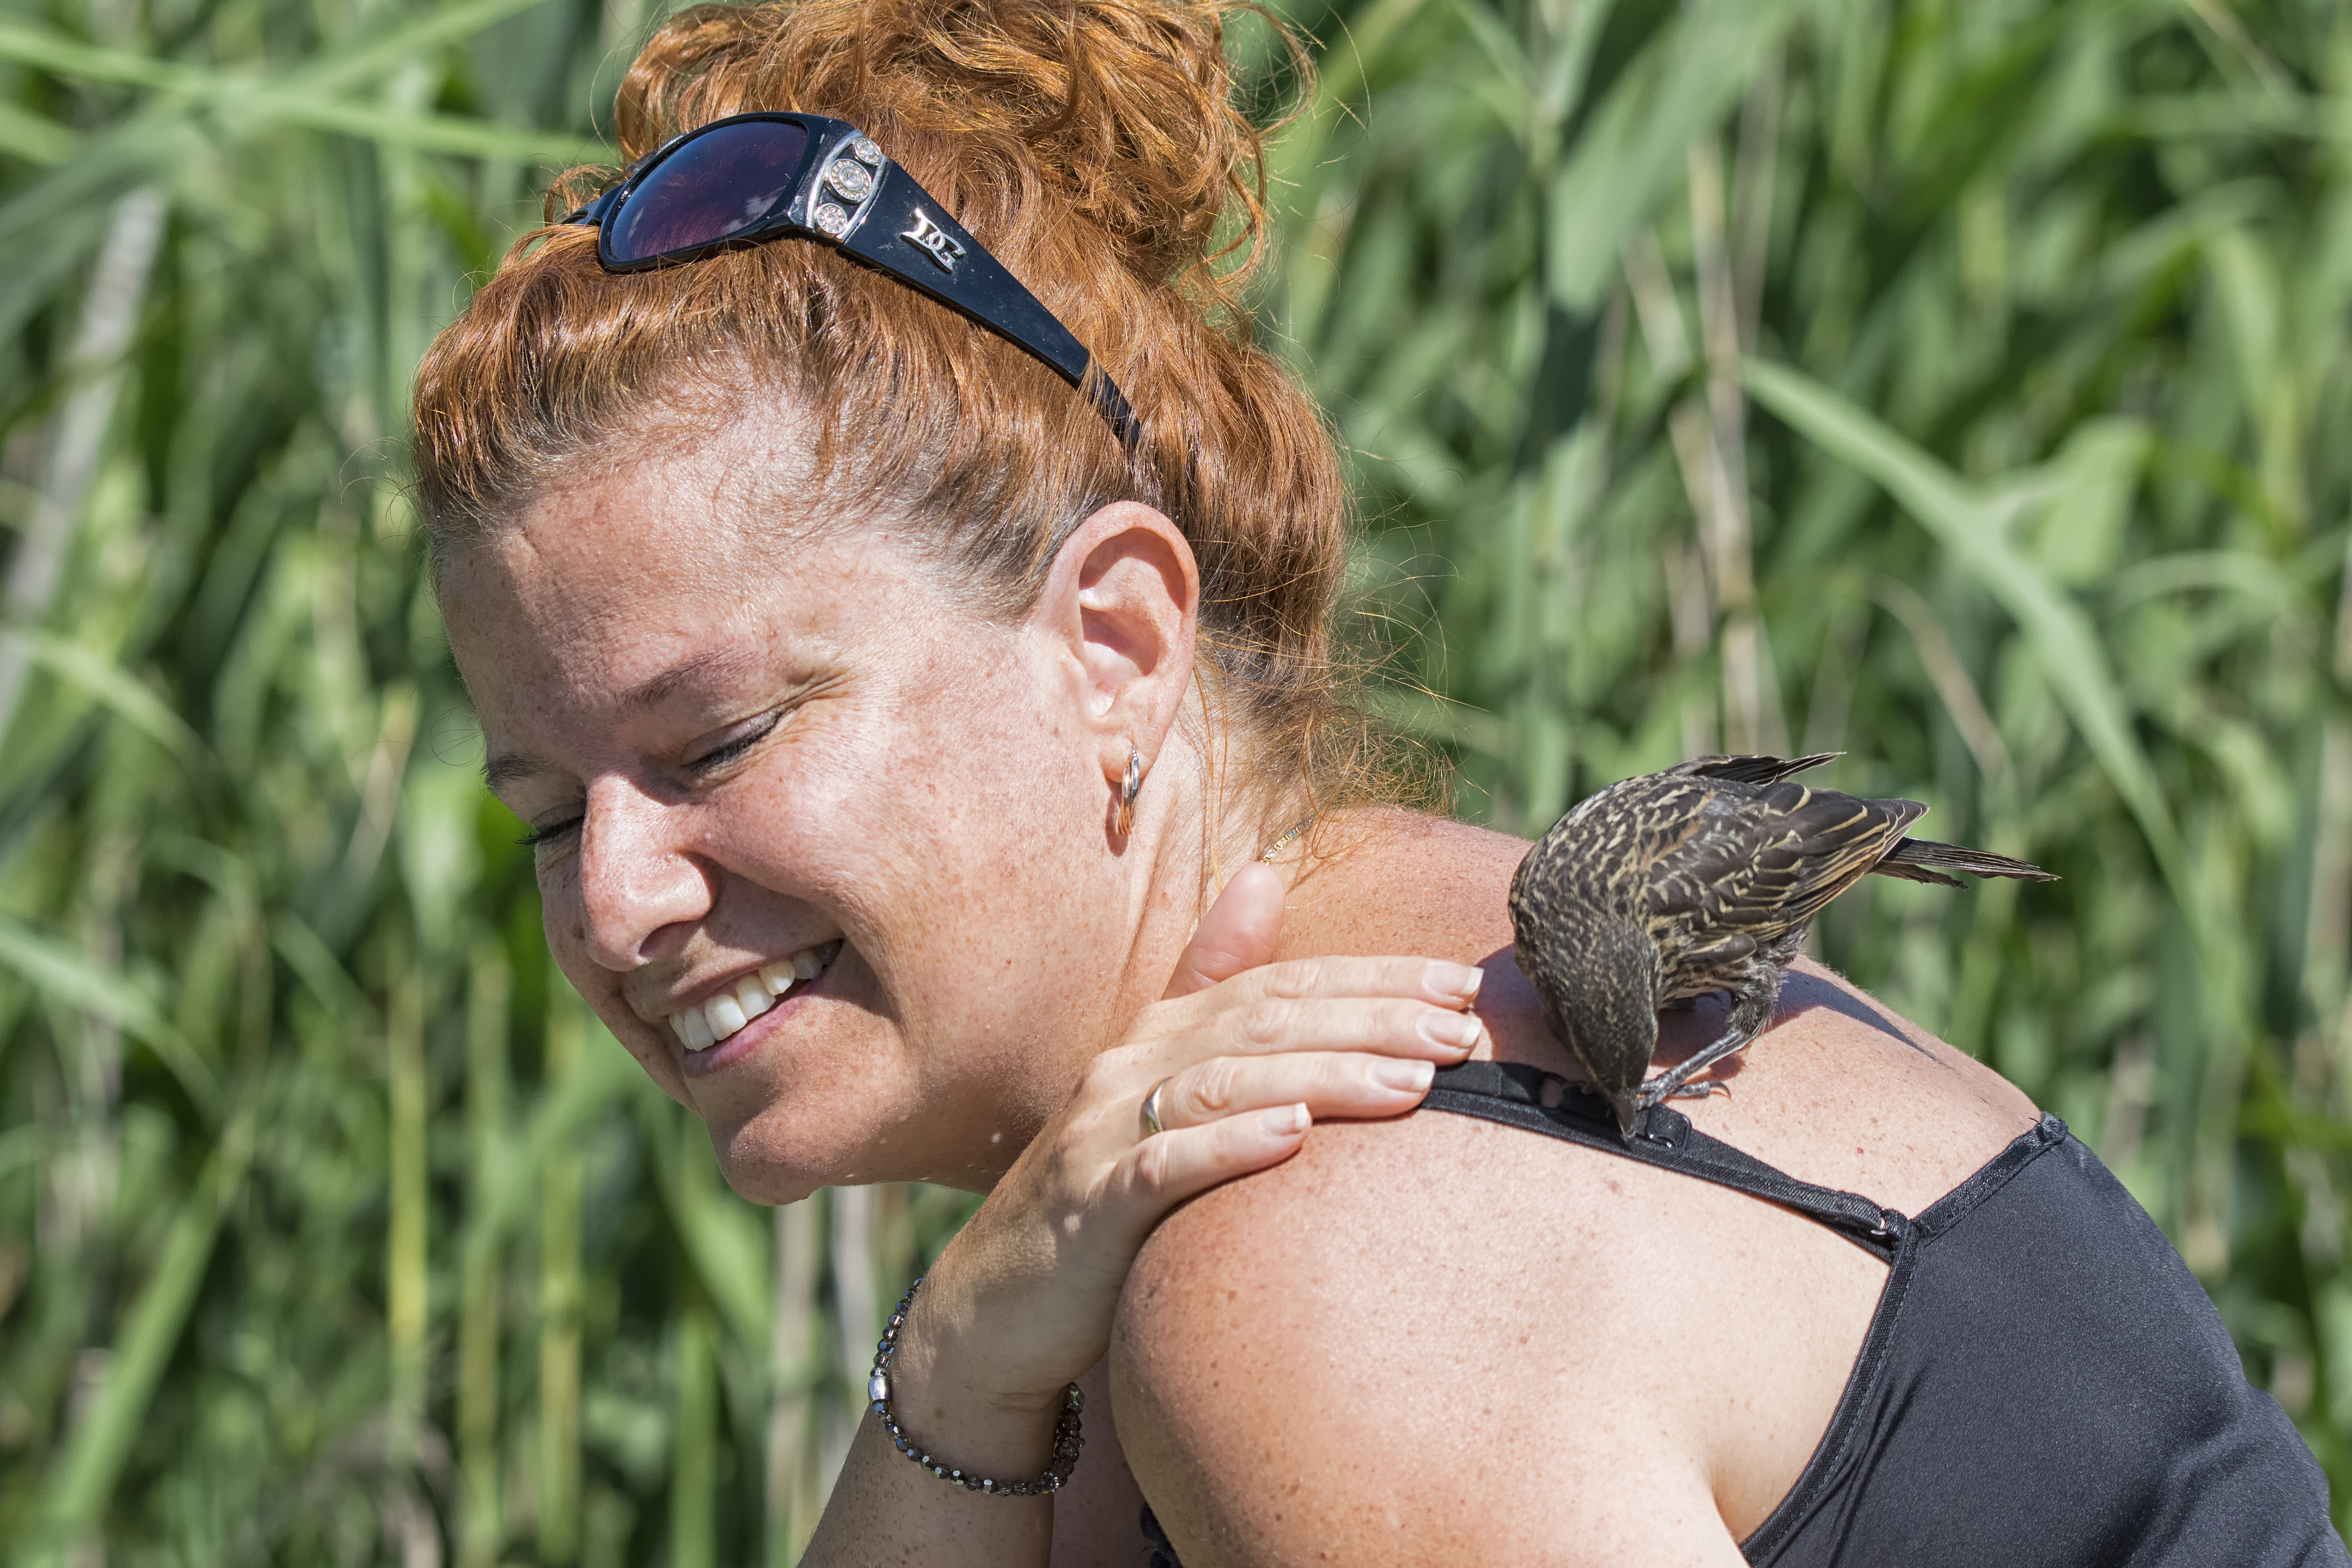
man, bird, people, wildlife, red, jungle, winged, tribe, canada, a, quebec, blackbird, sherbrooke, oiseau, carouge, paulettes